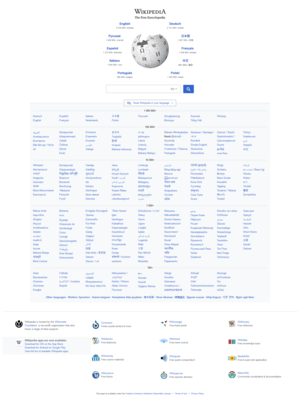
Wikipedia
Wikipedia er en internetencyklopædi, der forekommer i flere sprogversioner, udelukkende med frit indhold og ingen reklamer, baseret på et åbent samarbejde igennem en model, hvor brugere kan redigere ved hjælp af internet-baserede applikationer som webbrowsere, kaldet wiki. Det er det største og mest populære generelle referenceværk på internettet, og i april 2019 var det blandt de mest populære hjemmesider ifølge Alexa rangeringsystem. Wikipedia ejes og drives af Wikimedia Foundation, en almennyttig organisation der drives ved hjælp af donationer for at kunne være uafhængig.